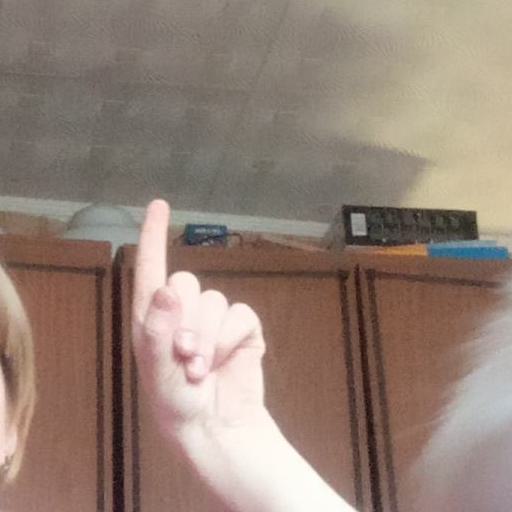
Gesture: one